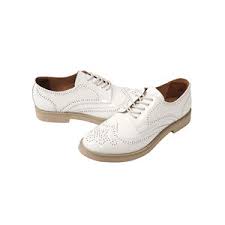
Label: Brogue